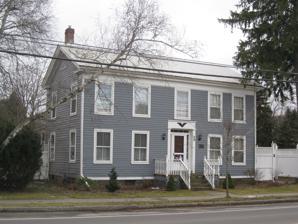
Building: Luther Clarke House
Country: United States of America
Year built: 1820
Historic house in New York, United States United States historic place Luther Clarke House U.S. National Register of Historic Places Luther Clarke House, January 2010 Show map of New York Show map of the United States Location 39 W. Main St., Dryden, New York Coordinates 42°29′25″N 76°18′3″W / 42.49028°N 76.30083°W / 42.49028; -76.30083 Area less than one acre Built 1820 Architectural style Federal MPS Dryden Village MRA NRHP reference No. 84003119 Added to NRHP June 08, 1984 Luther Clarke House is a historic home located at Dryden in Tompkins County, New York . It is a 2-story, five-by-two-bay, frame Federal -style structure built about 1820. It was listed on the National Register of Historic Places in 1984. References